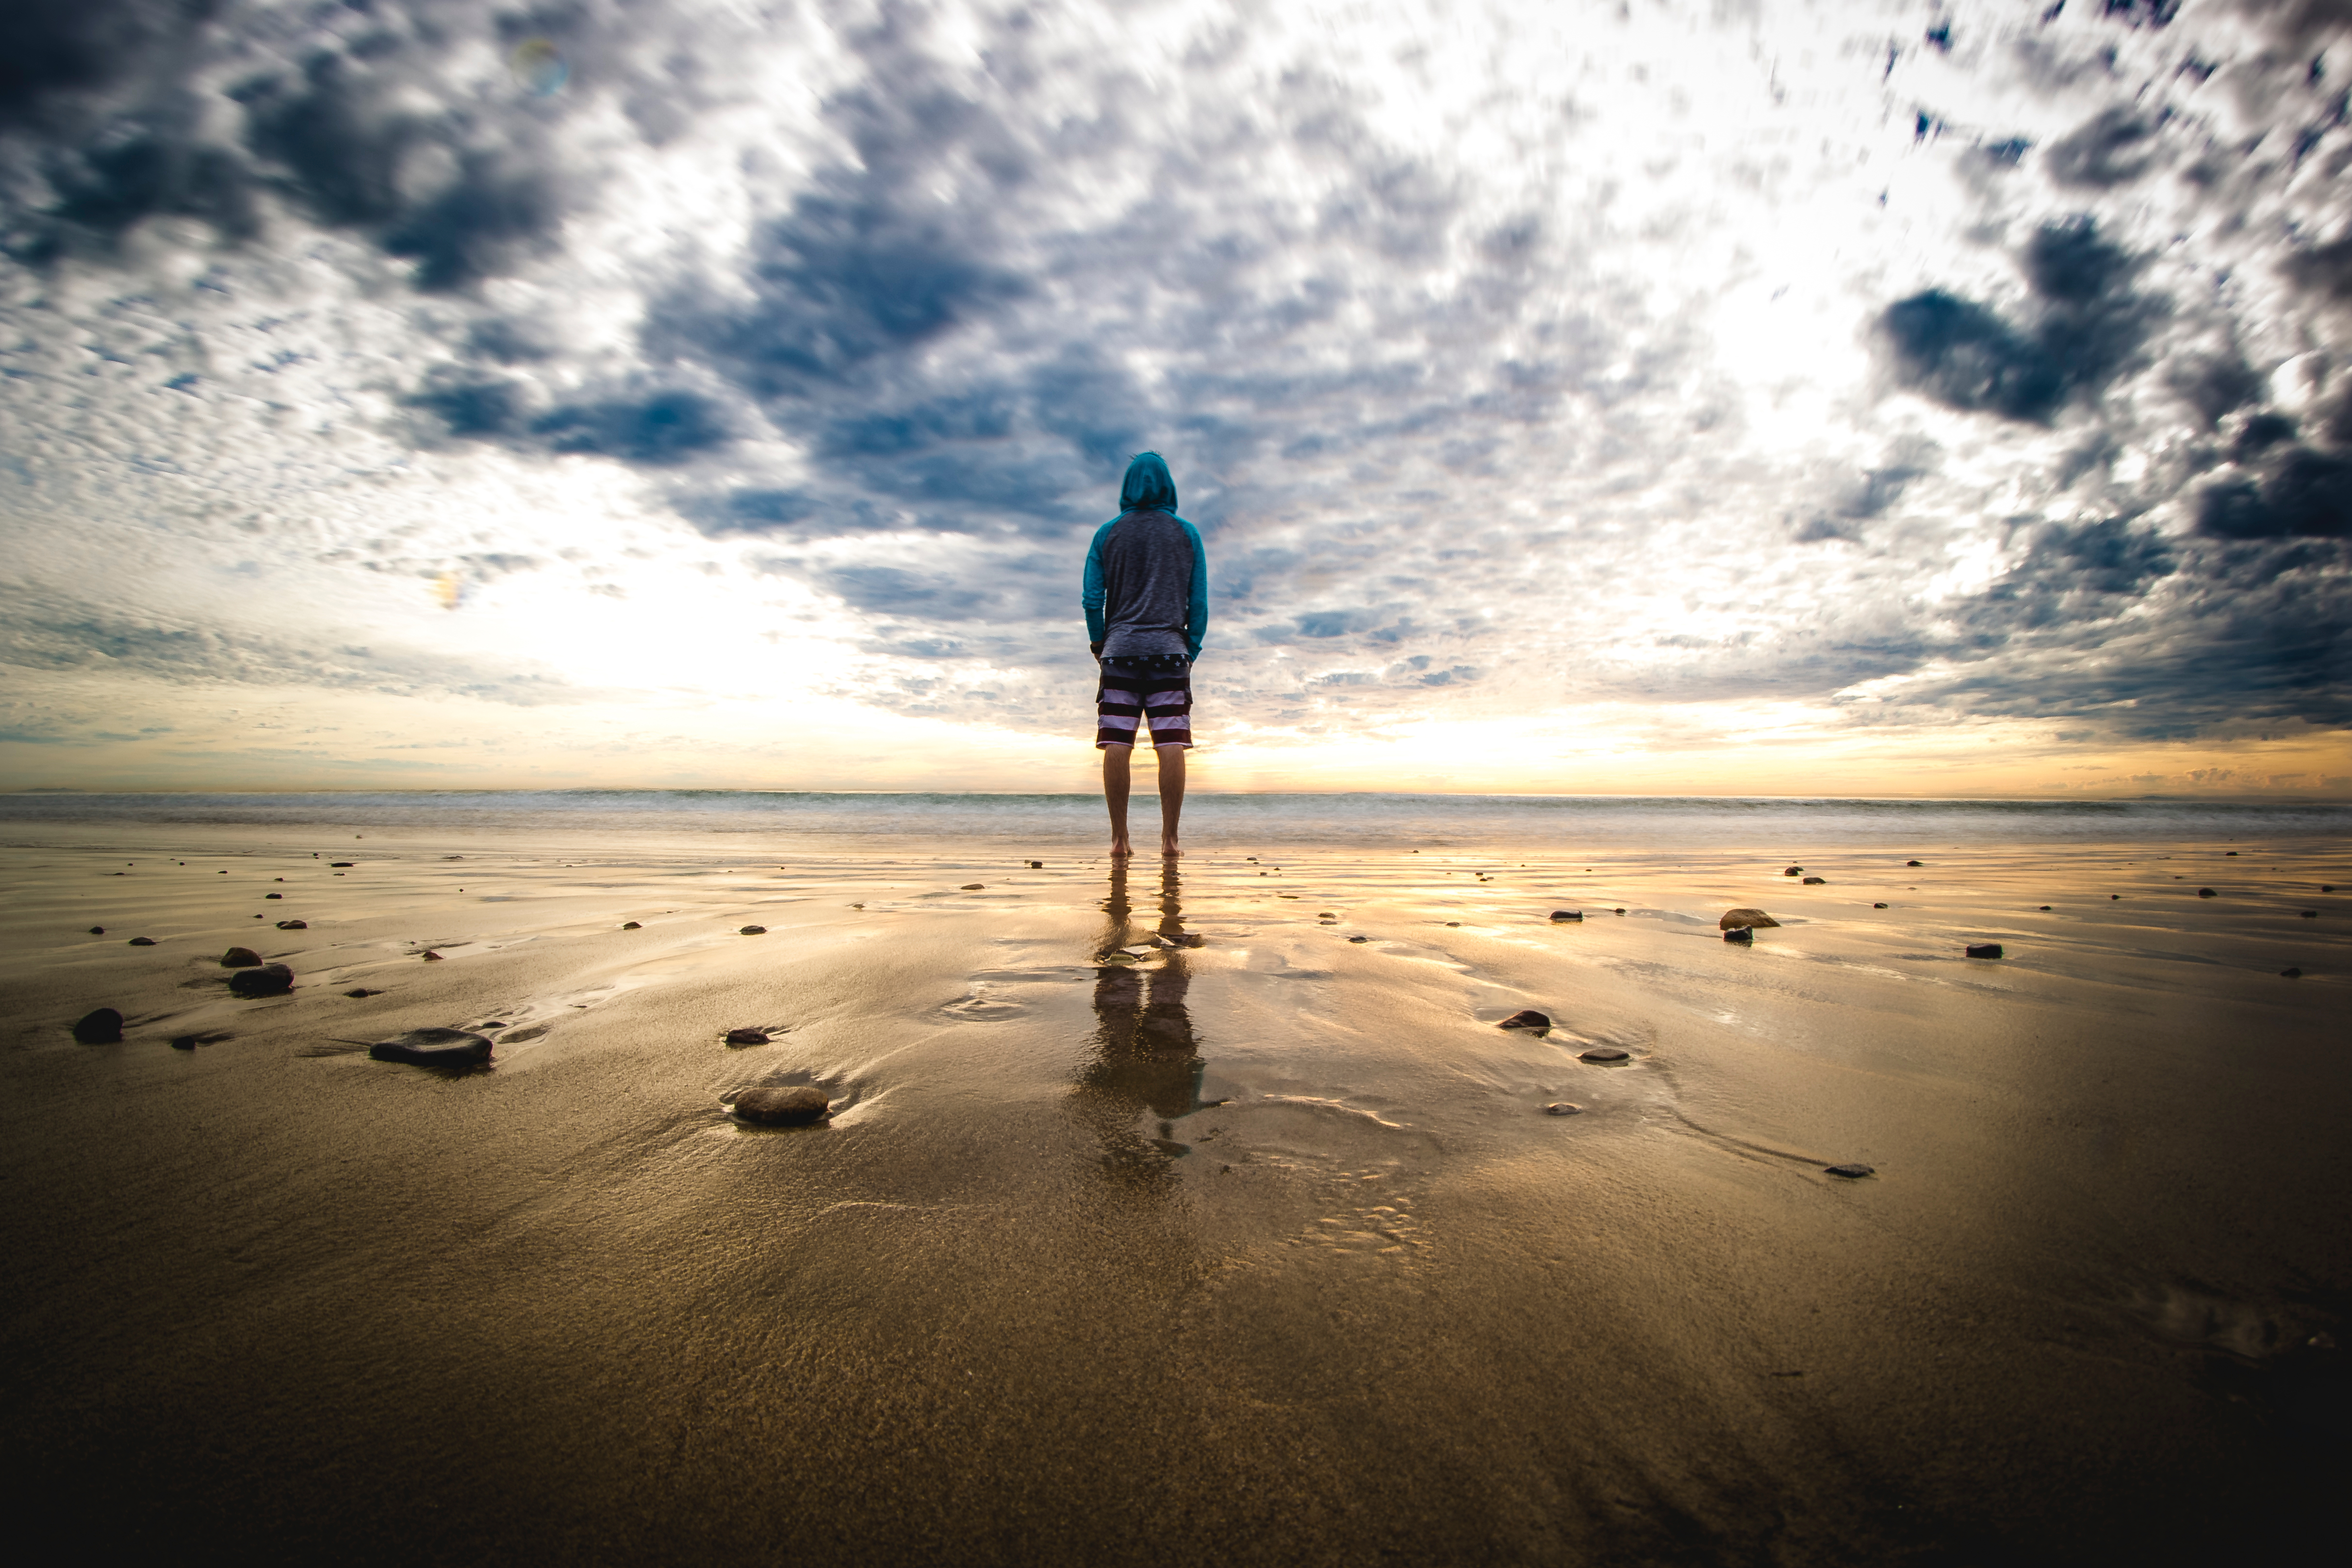
beach, sea, coast, sand, ocean, horizon, person, cloud, sky, sun, sunrise, sunset, sunlight, morning, shore, wave, dawn, dusk, evening, reflection, behind, material, body of water